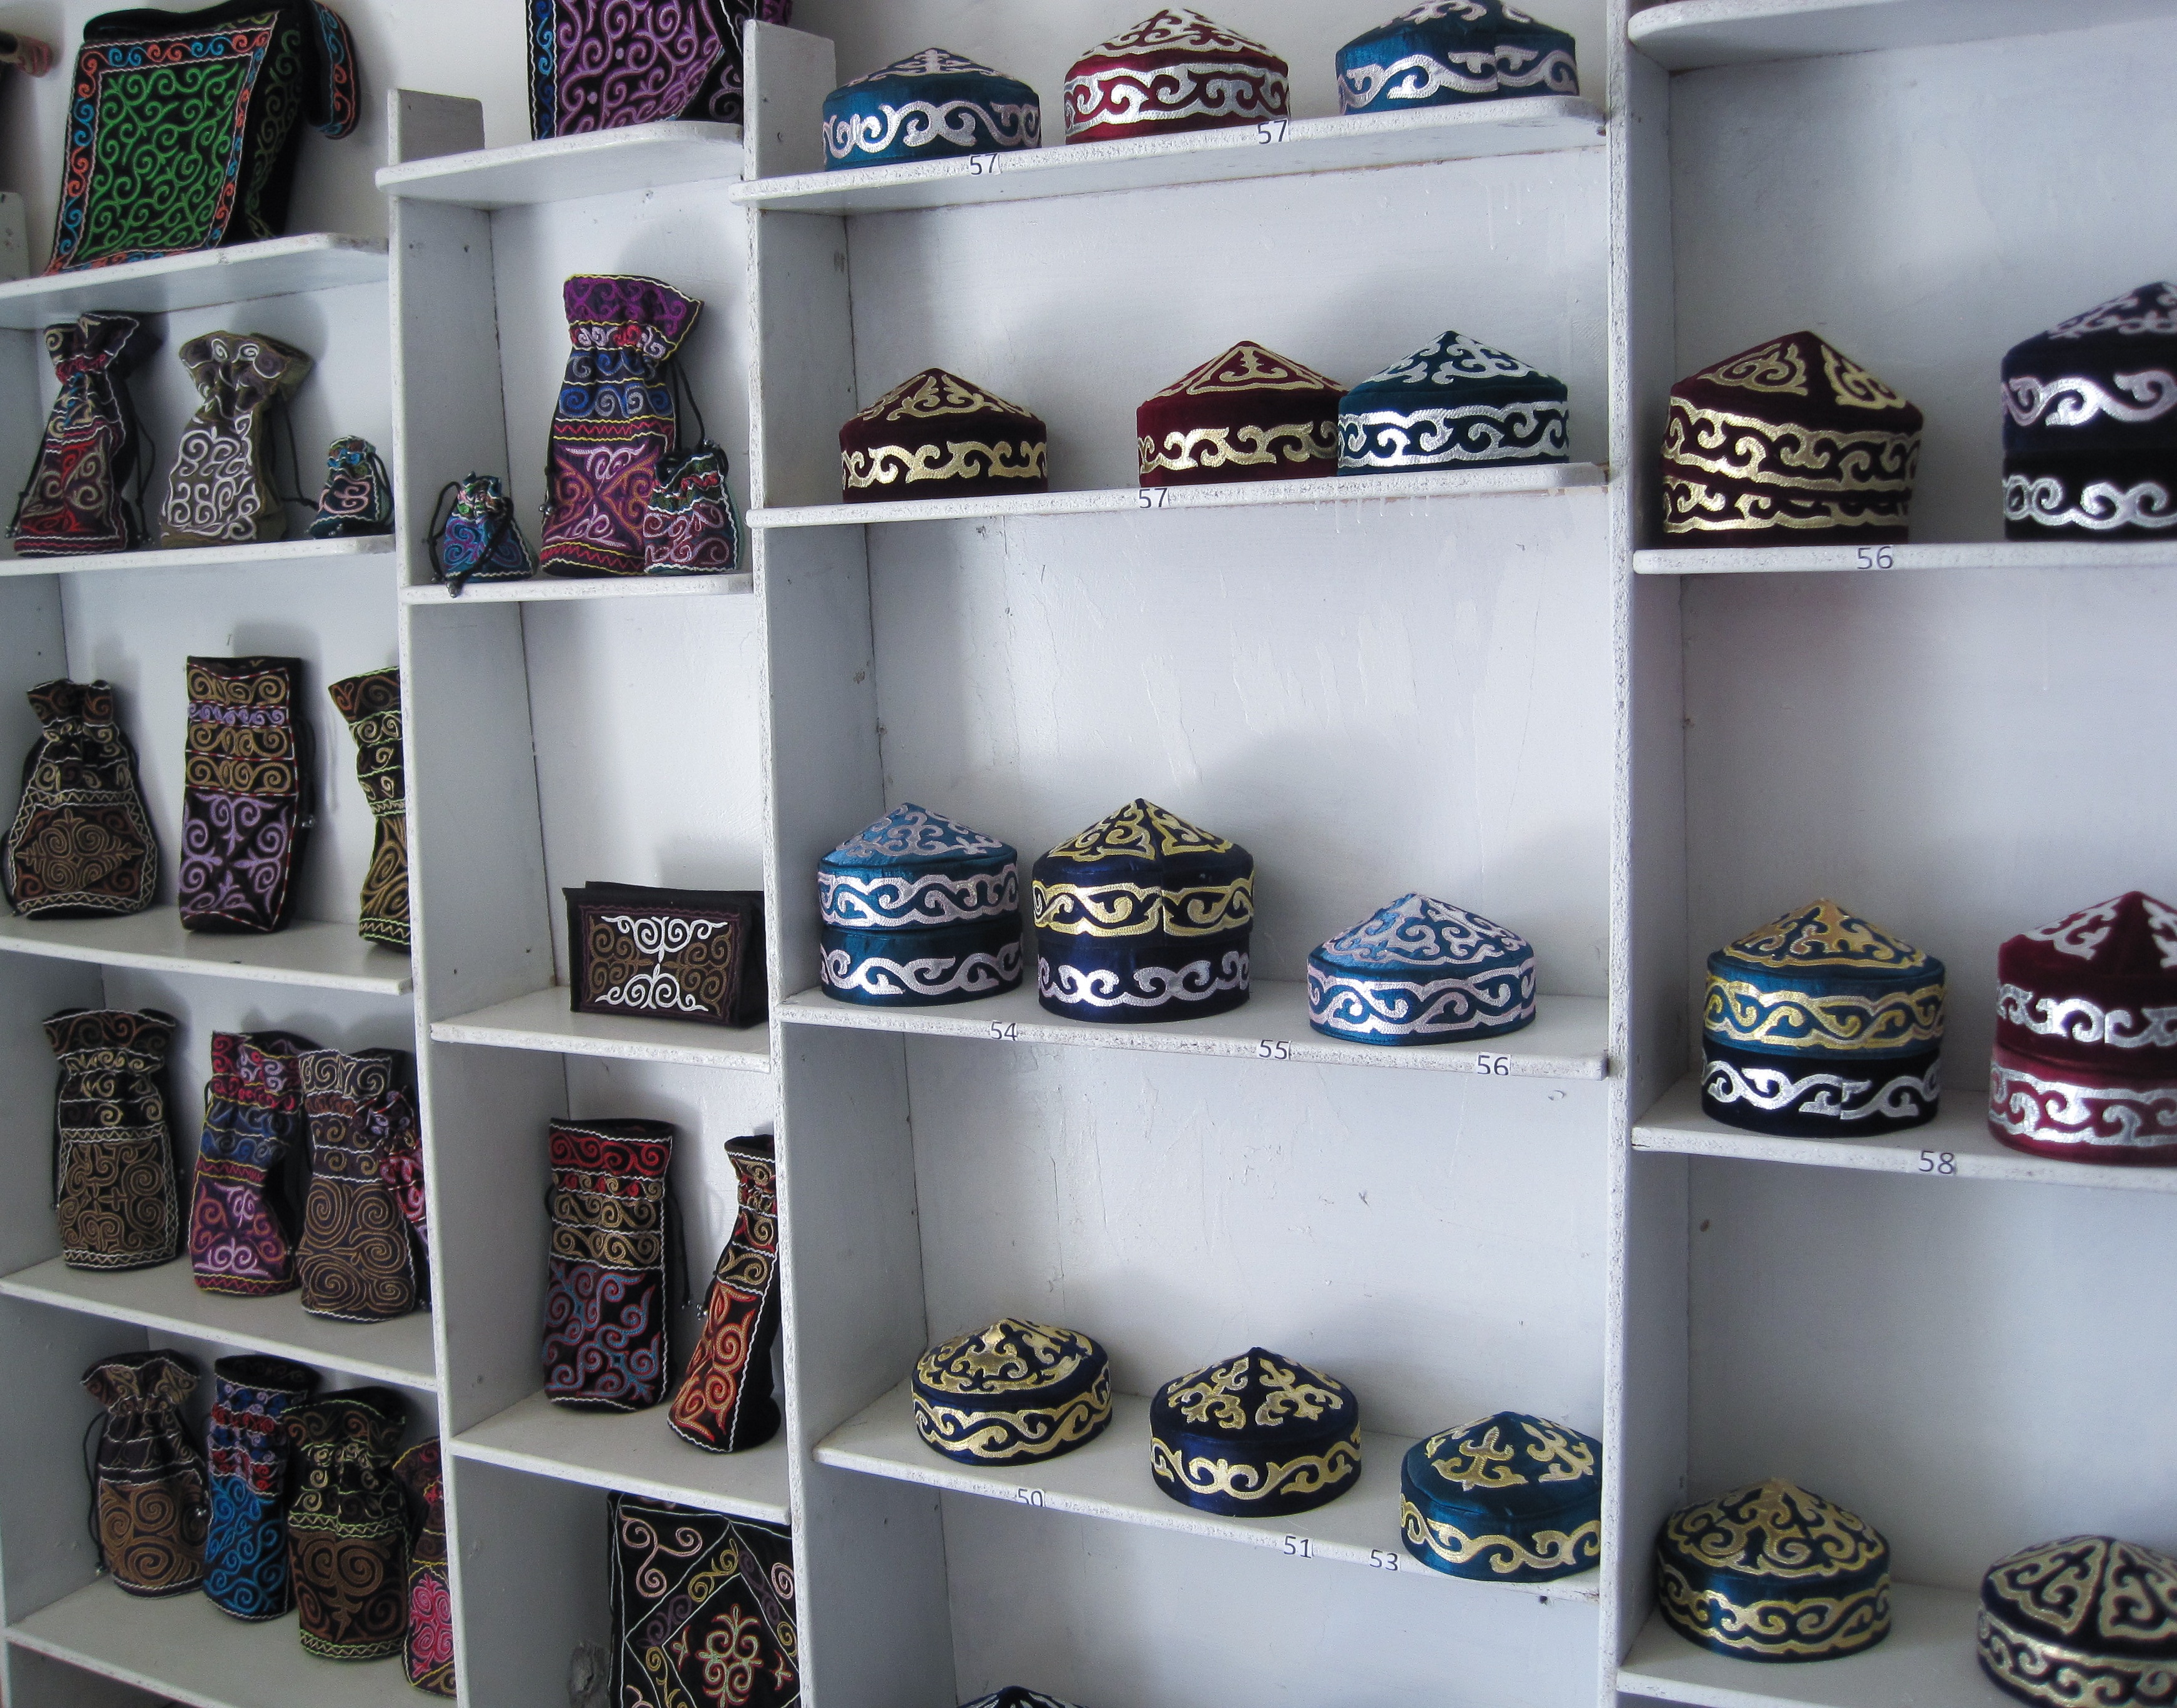
brand, product, art, crafts, design, footwear, hats, embroidery, kazakhstan